Stewart Friesen

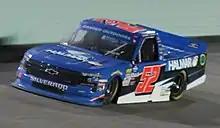
Friesen's 2019 truck at Homestead

For 2018, HFR continued the alliance with GMS, so much so that GMS driver Johnny Sauter referenced Friesen as a teammate. After advancing to the playoffs and a best finish of second on three occasions throughout the year, he finished seventh in the final points standings after being eliminated in the Round of 8.